Françoise-Albine Benoist

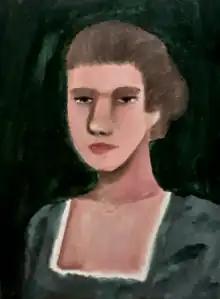
Portrait of Françoise-Albine Benoist, artist unknown

Françoise-Albine Benoist (1724 – 1808 or 1809) was a French novelist, playwright and essayist born in Lyon.